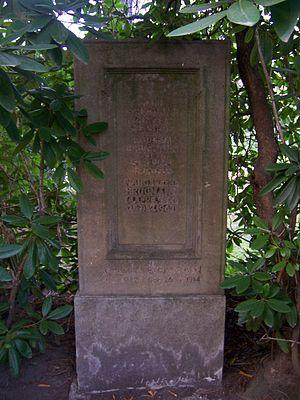
Karl Brugmann, né le 16 mars 1849 à Wiesbaden et mort le 29 juin 1919 à Leipzig, est un linguiste et spécialiste allemand des langues indo-européennes, figure de proue du mouvement néogrammairien.